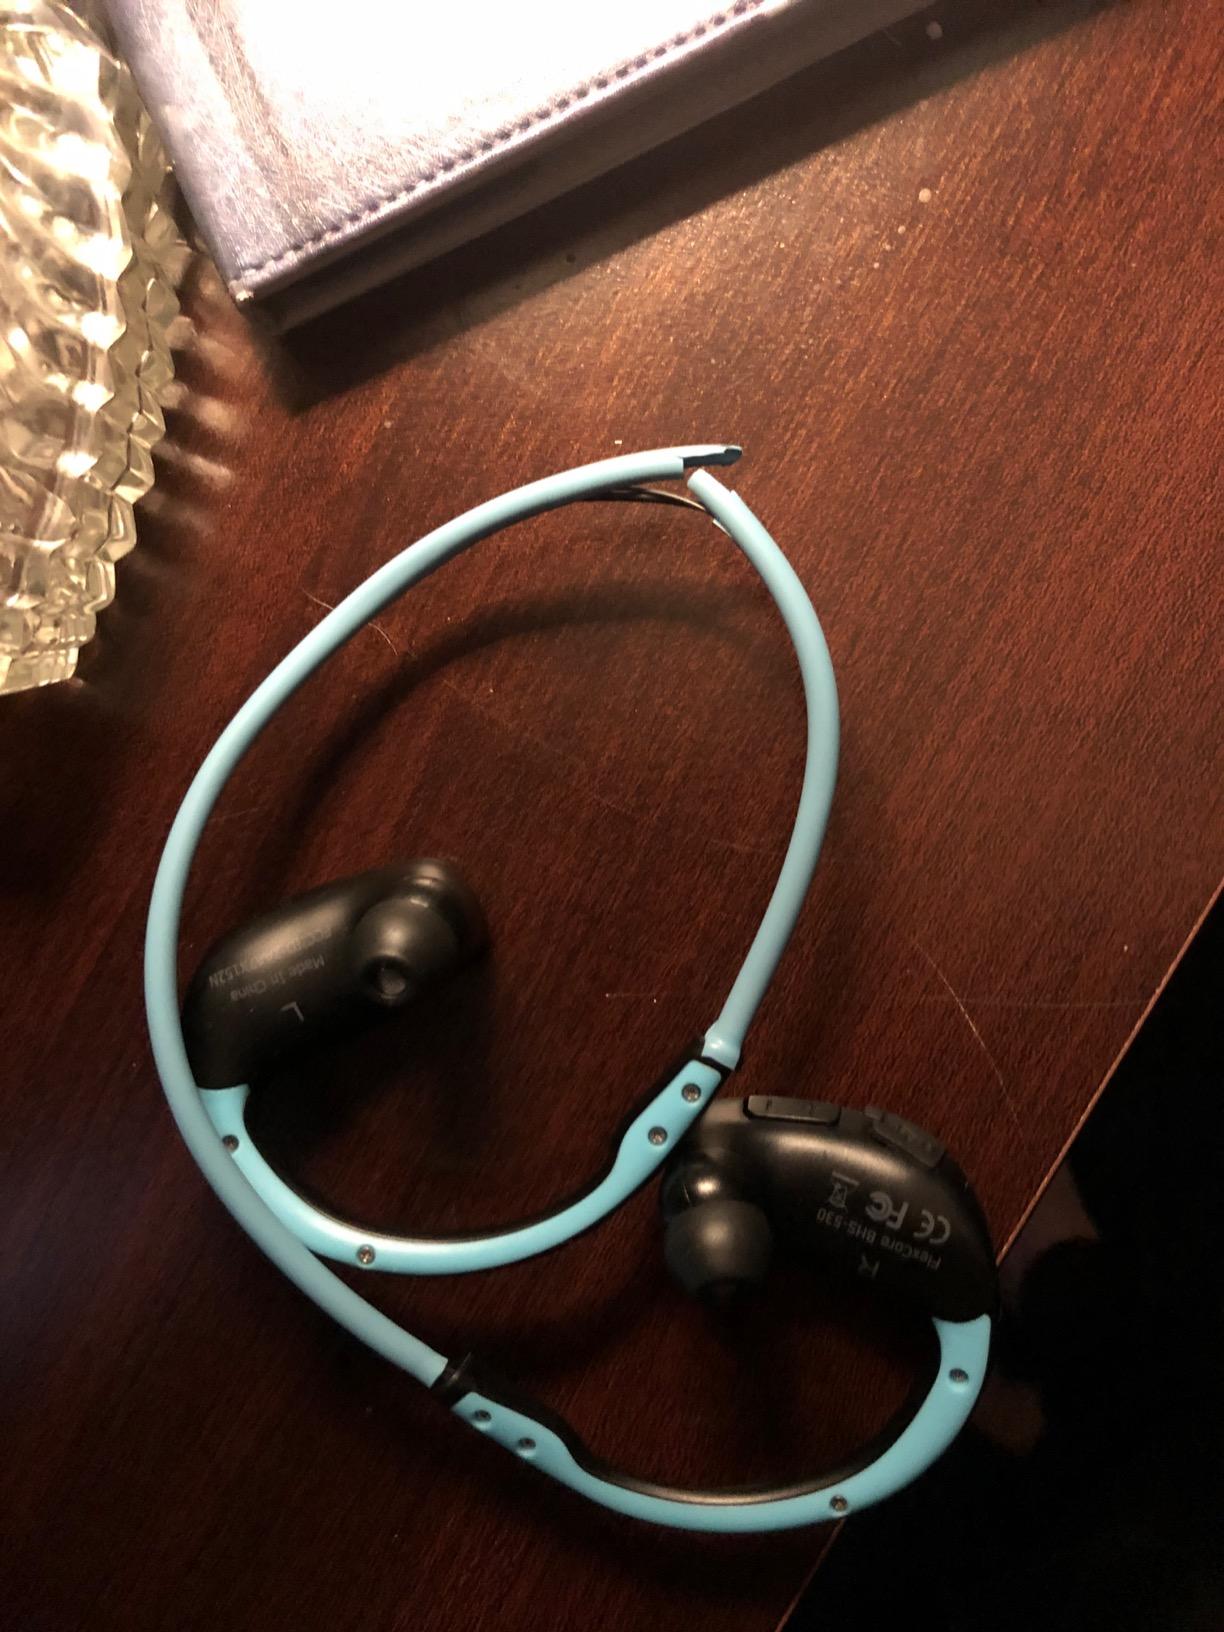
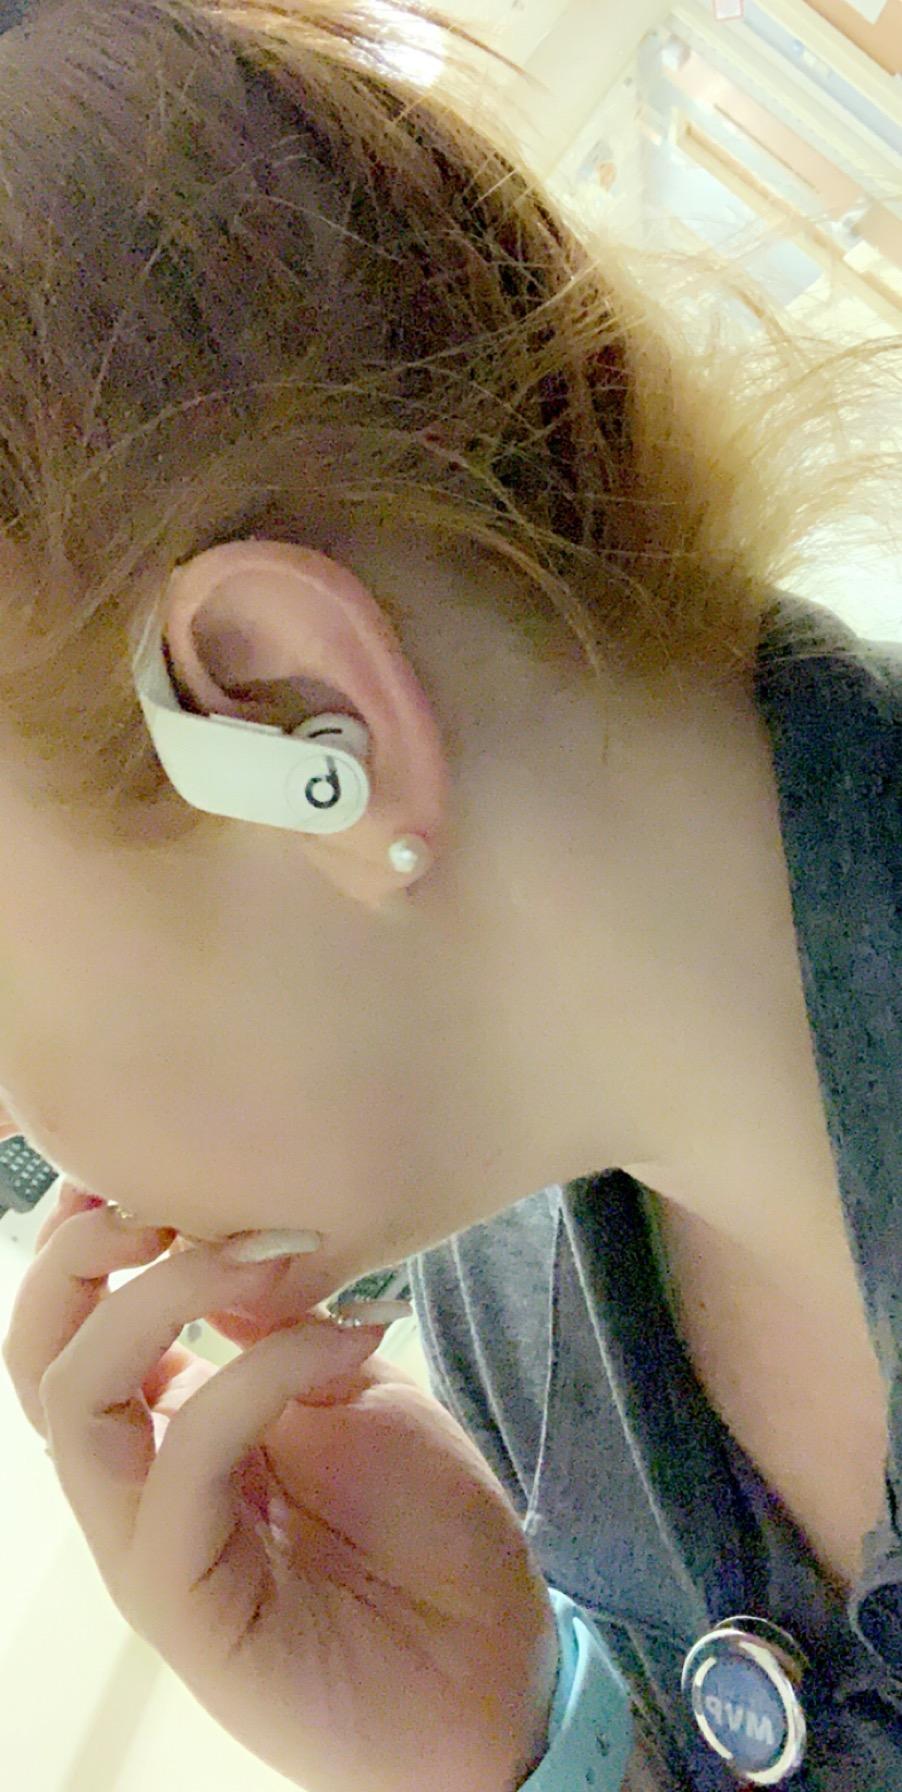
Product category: earbuds
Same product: no